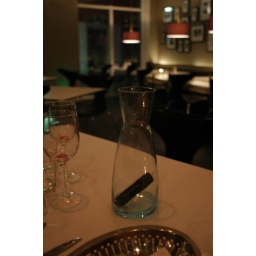
Carbon bar in the water